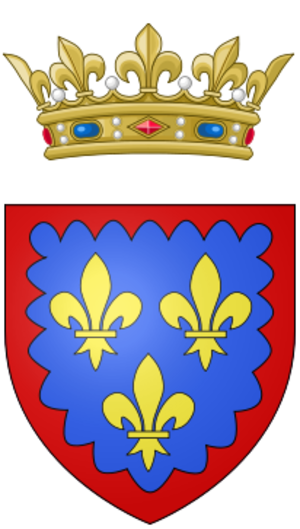
Eudes d’Orléans, qui porte le titre de duc d’Angoulême, est né le 18 mars 1968 à Paris. C’est un membre de la maison d’Orléans. Il est le quatrième dans l'ordre de succession des prétendants orléanistes au trône de France, derrière son frère aîné, Jean ainsi que ses neveux Gaston d'Orléans et Joseph d'Orléans.